Adrian Borland

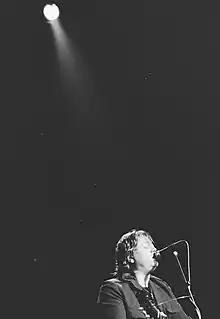
Borland (1997)

While his former bandmates discontinued their musical careers, Borland moved to the Netherlands in 1988 to found yet another band, after initially going there on holiday and to meet his manager (Rob Acda). "Adrian Borland and the Citizens" was formed there, taking advantage of the popularity of the Sound on the continent, and the relative inexpense of venues in the Low Countries. Musically, this was a period of unprecedented collaboration for Borland; for instance, he worked (albeit under the pseudonym "Joachim Pimento") with the Honolulu Mountain Daffodils right up until their final release "Psychic Hit List Victim" in 1991.